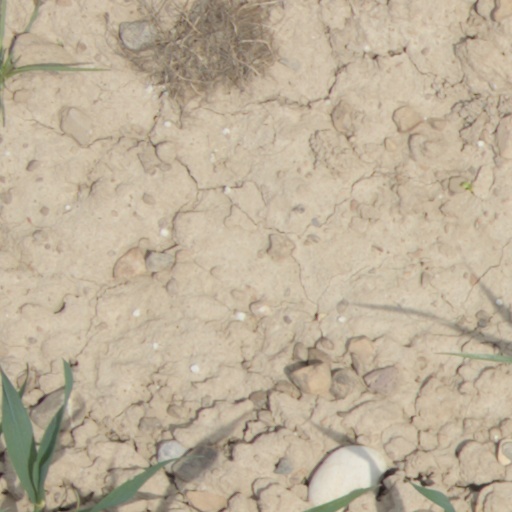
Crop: wheat